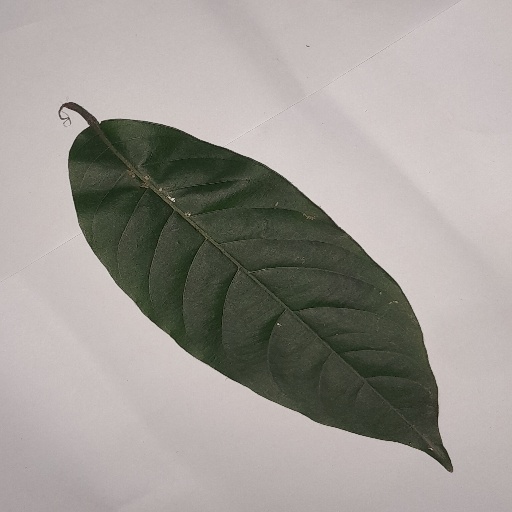
Species: HariTaki
Leaf condition: Shot Hole